Ontario Highway 17

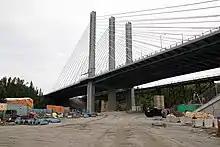
The Nipigon River Bridge, of the cable stayed design, carries Highway 11/17 over the Nipigon River.

For many decades, Highway 17 had five business routes. All were at one time the primary route of Highway 17 through their respective locations, and were given the Highway 17B business route designation following the construction or designation of a newer bypass alignment. Only the route in North Bay remains as the business routes in Ottawa, North Bay, Thessalon and Sault Ste. Marie have been decommissioned.